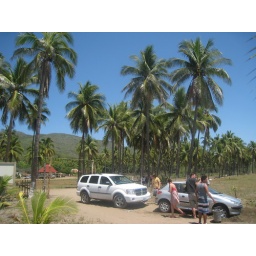
the other car got stuck in the sand